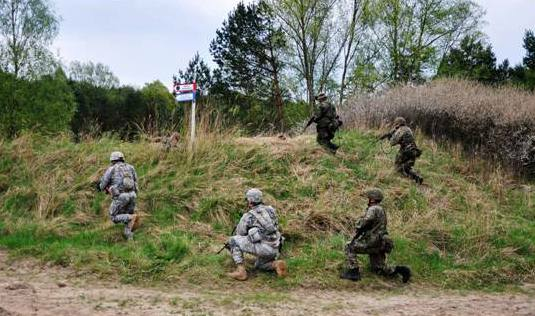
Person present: Yes